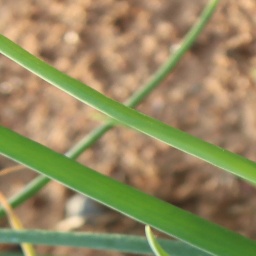
Label: healthy